Lanier Theological Library

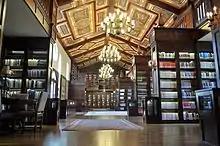
Main hall of the Lanier Theological Library.

Lanier Theological Library is 17,000 square feet on 10 acres including a stone chapel reconstruction of a 500 A.D. Byzantine chapel adjacent to the LTL and an English village with a train, cobblestone street and dining hall. The chapel's ceilings feature scenes from the Bible painted by Texas artist Richard McCluskey. He also painted the ceiling of the library's main hall. It opened to the public in October 2010 and is maintained and facilitated by the Lanier Theological Library Foundation. The LTL is free for public use during regular operating hours and uses the Library of Congress Classification system.